Question: Please indicate a possible affordance area of the jump_skateboard that can be used for jumping
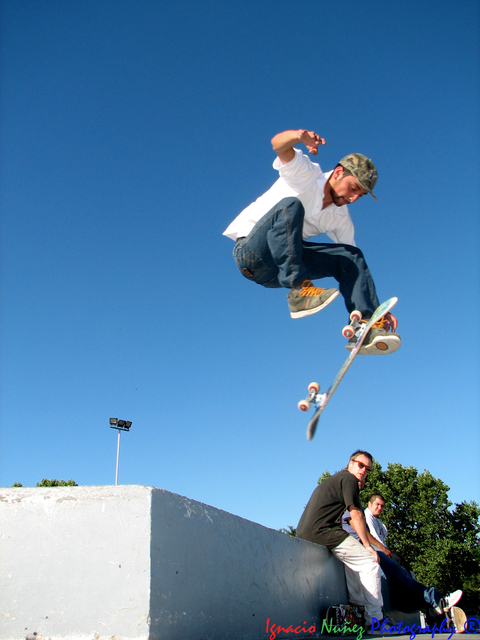
Answer: [284.616, 290.082, 405.133, 457.151]